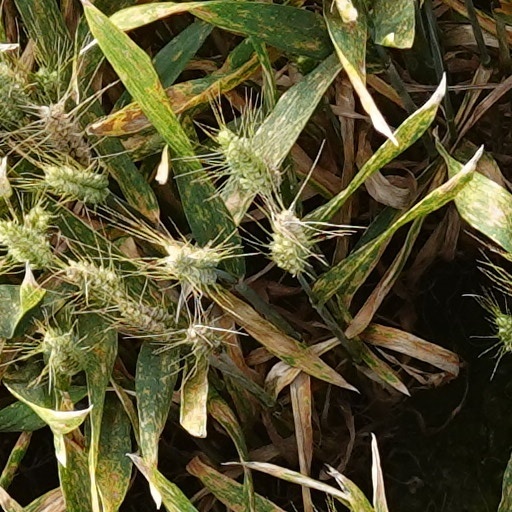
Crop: wheat